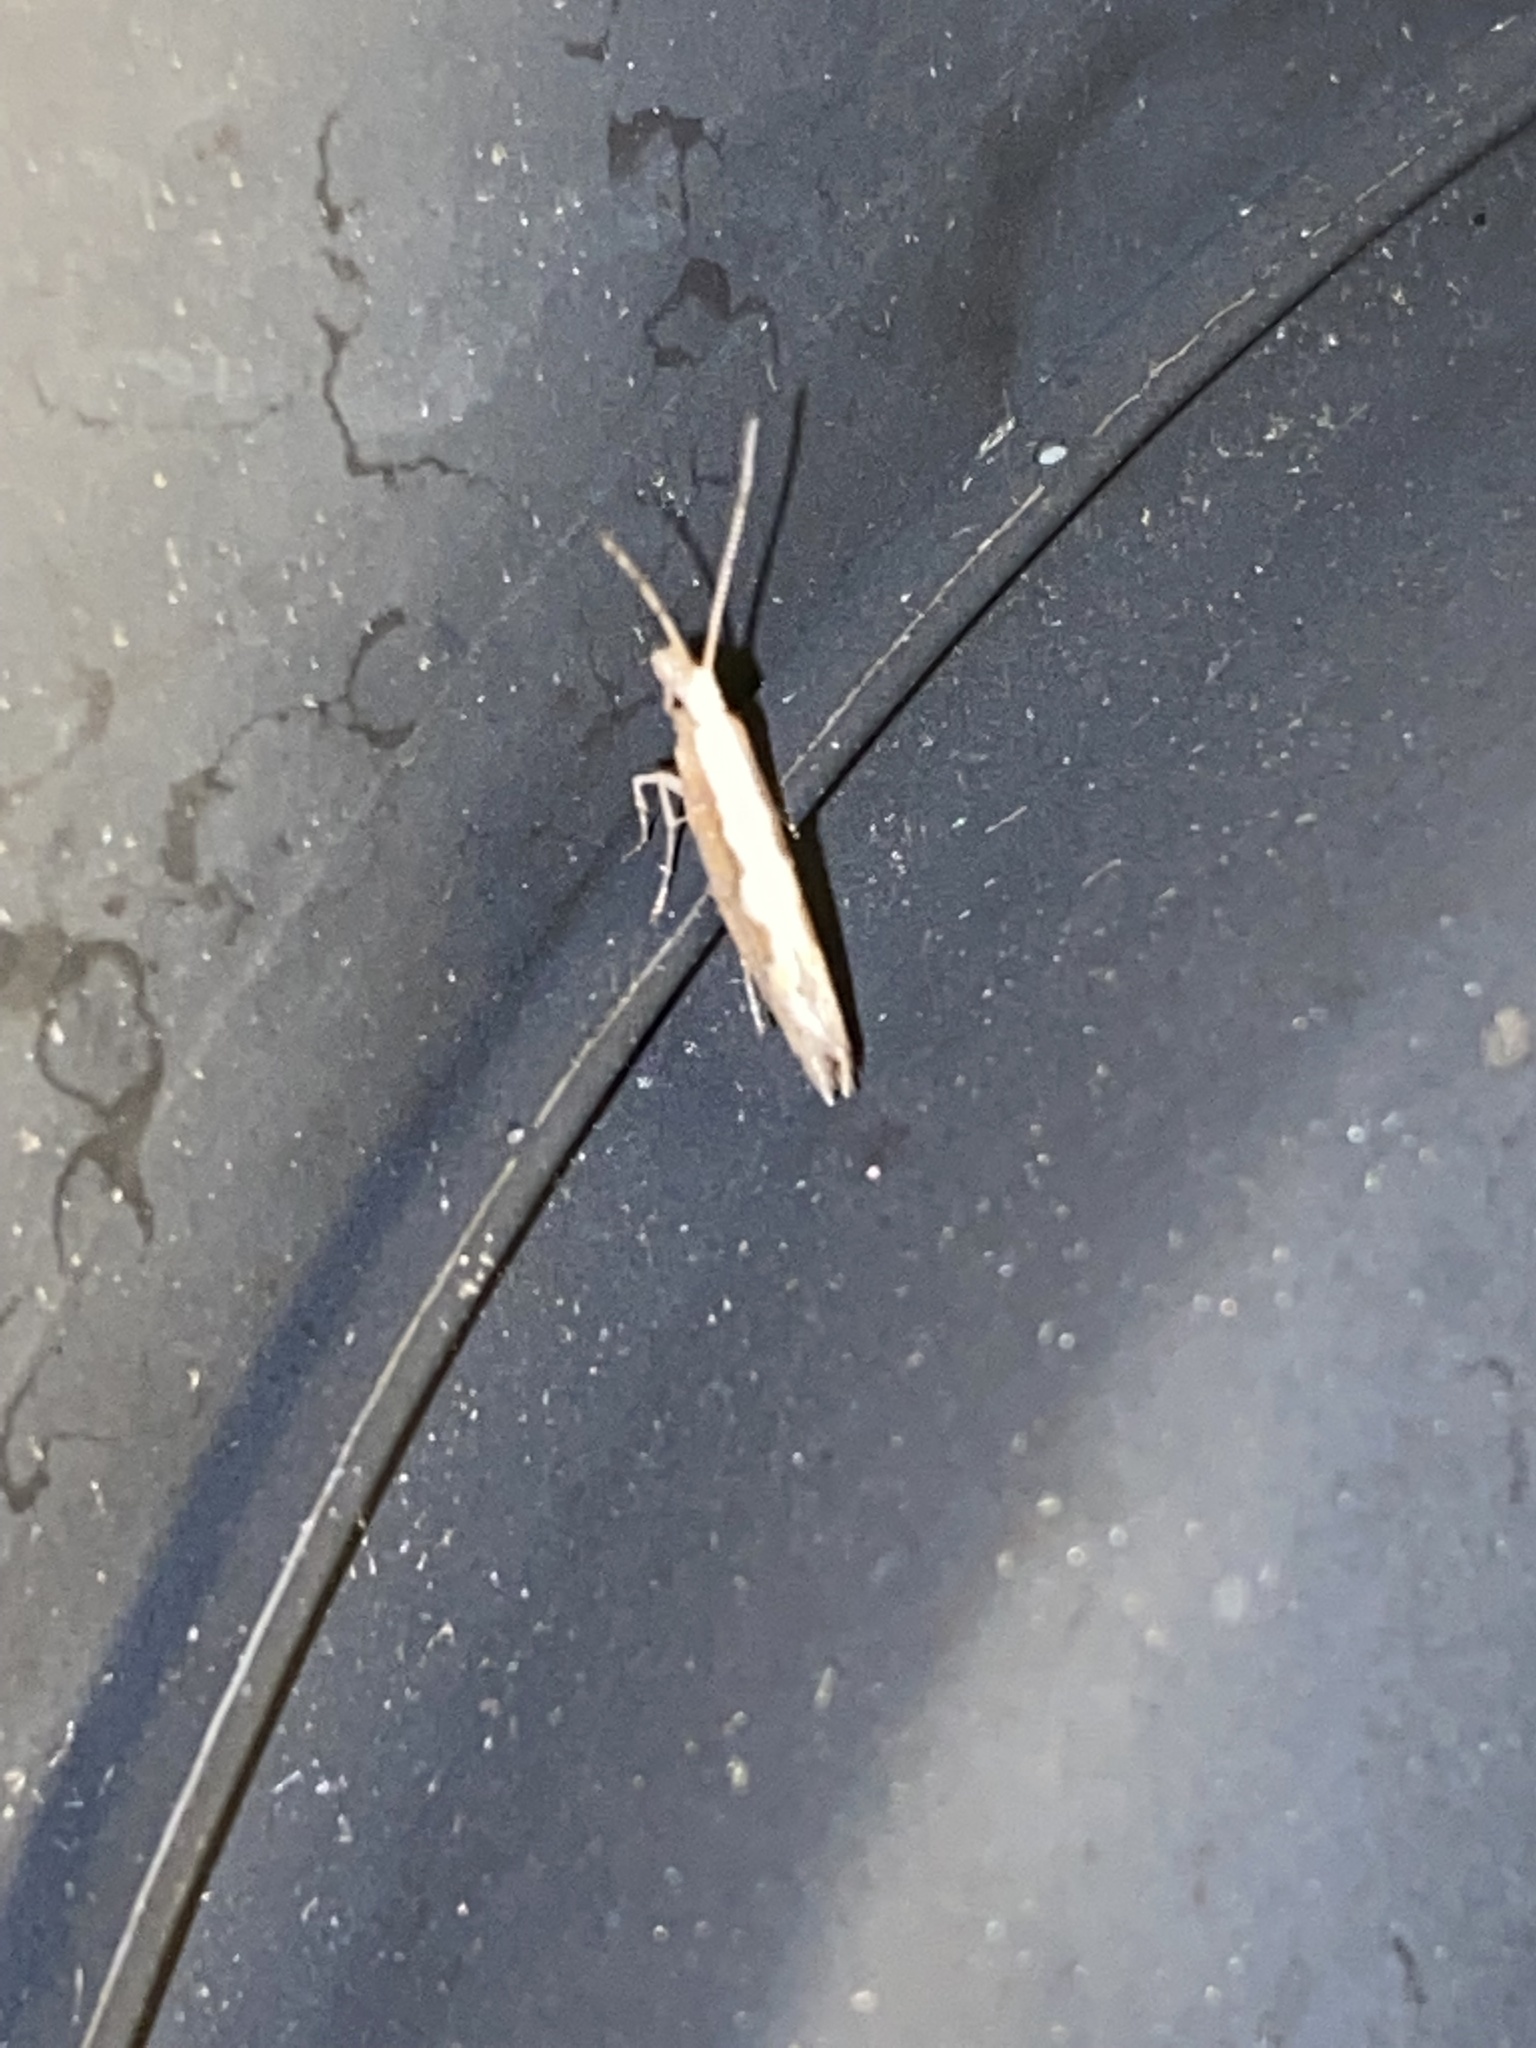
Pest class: diamondback_moth